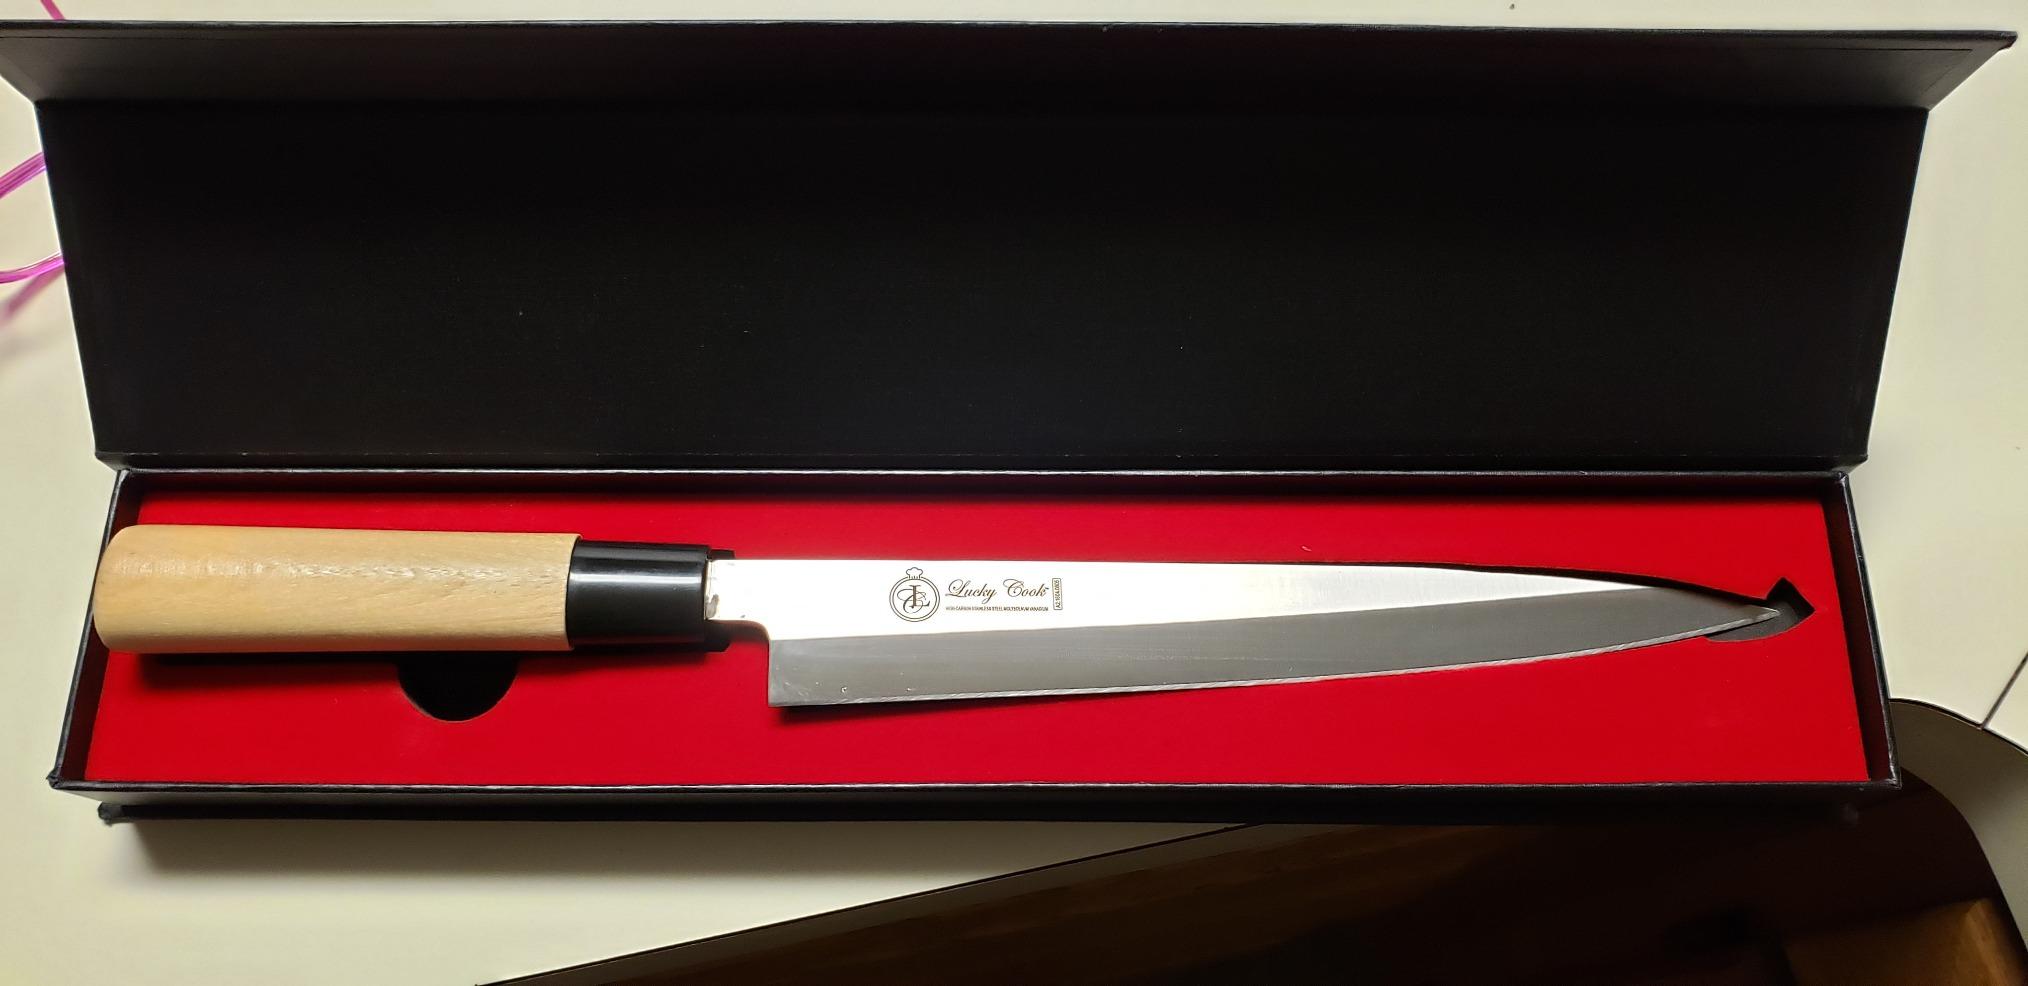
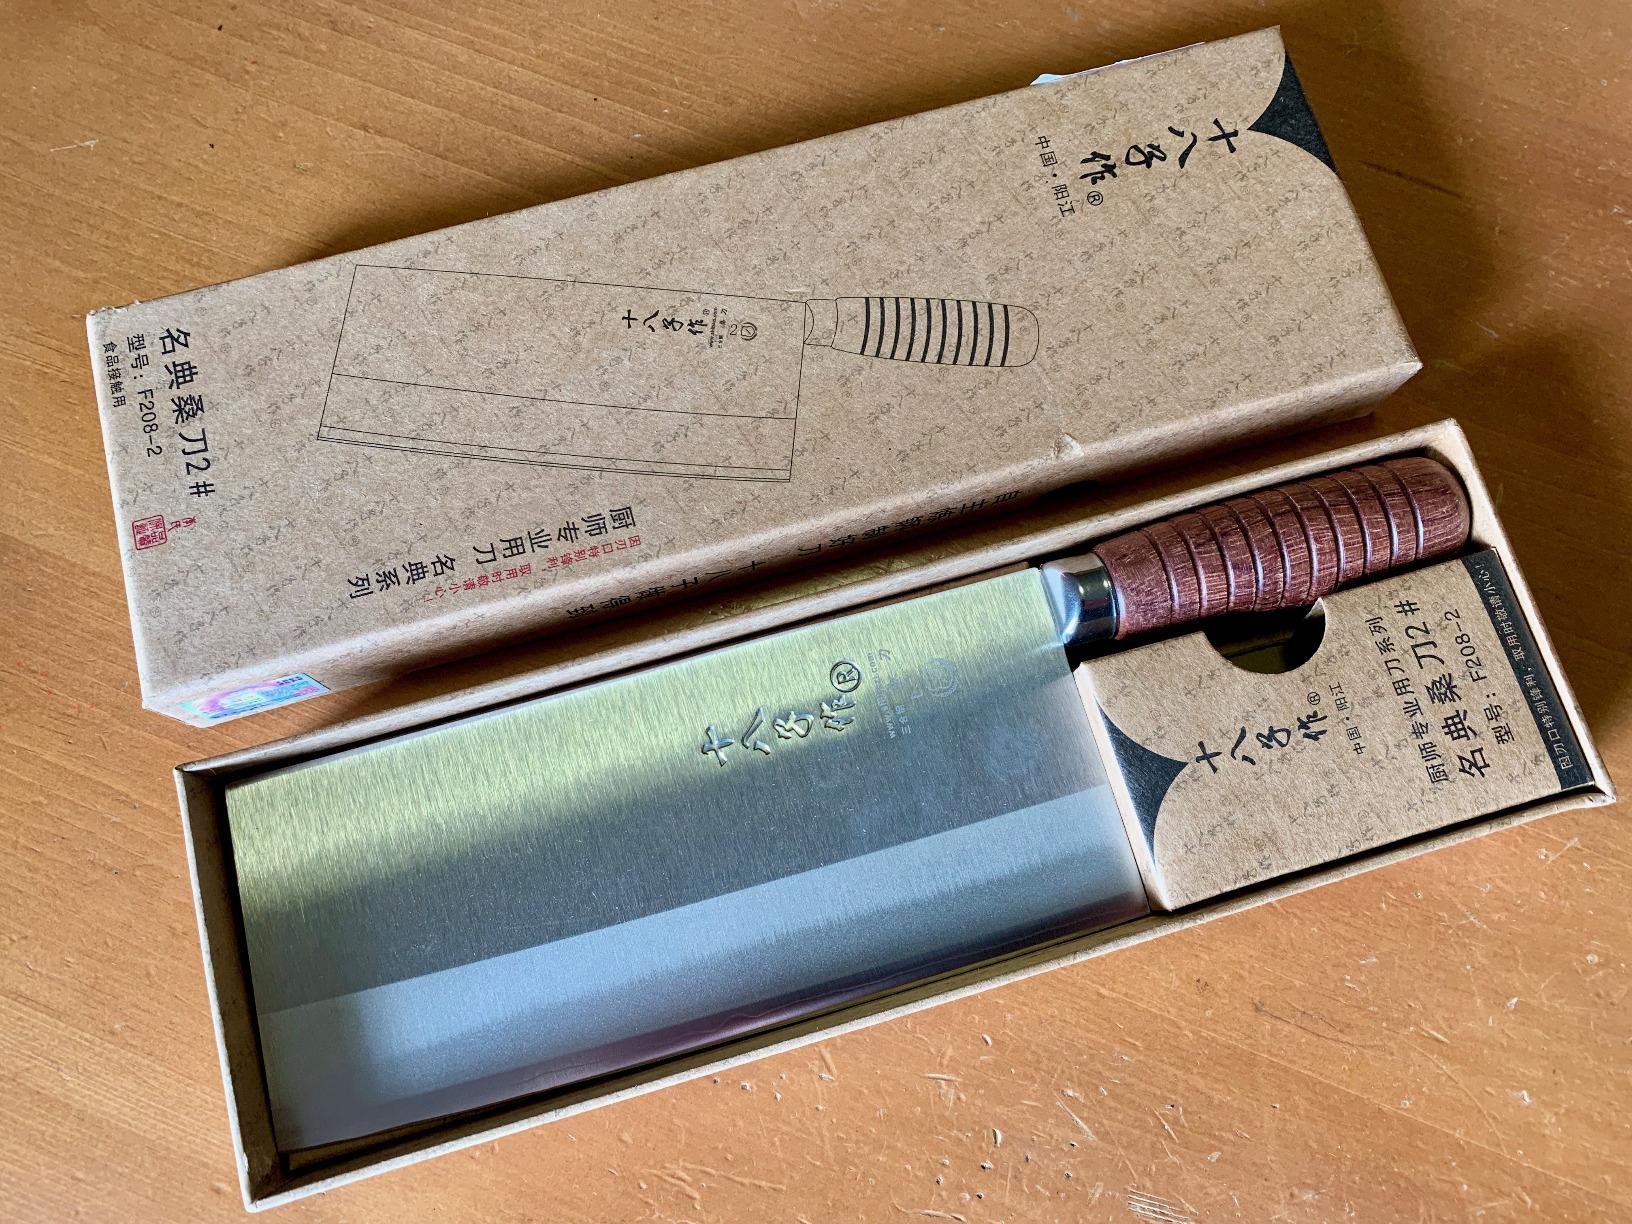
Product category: items_knife
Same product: no